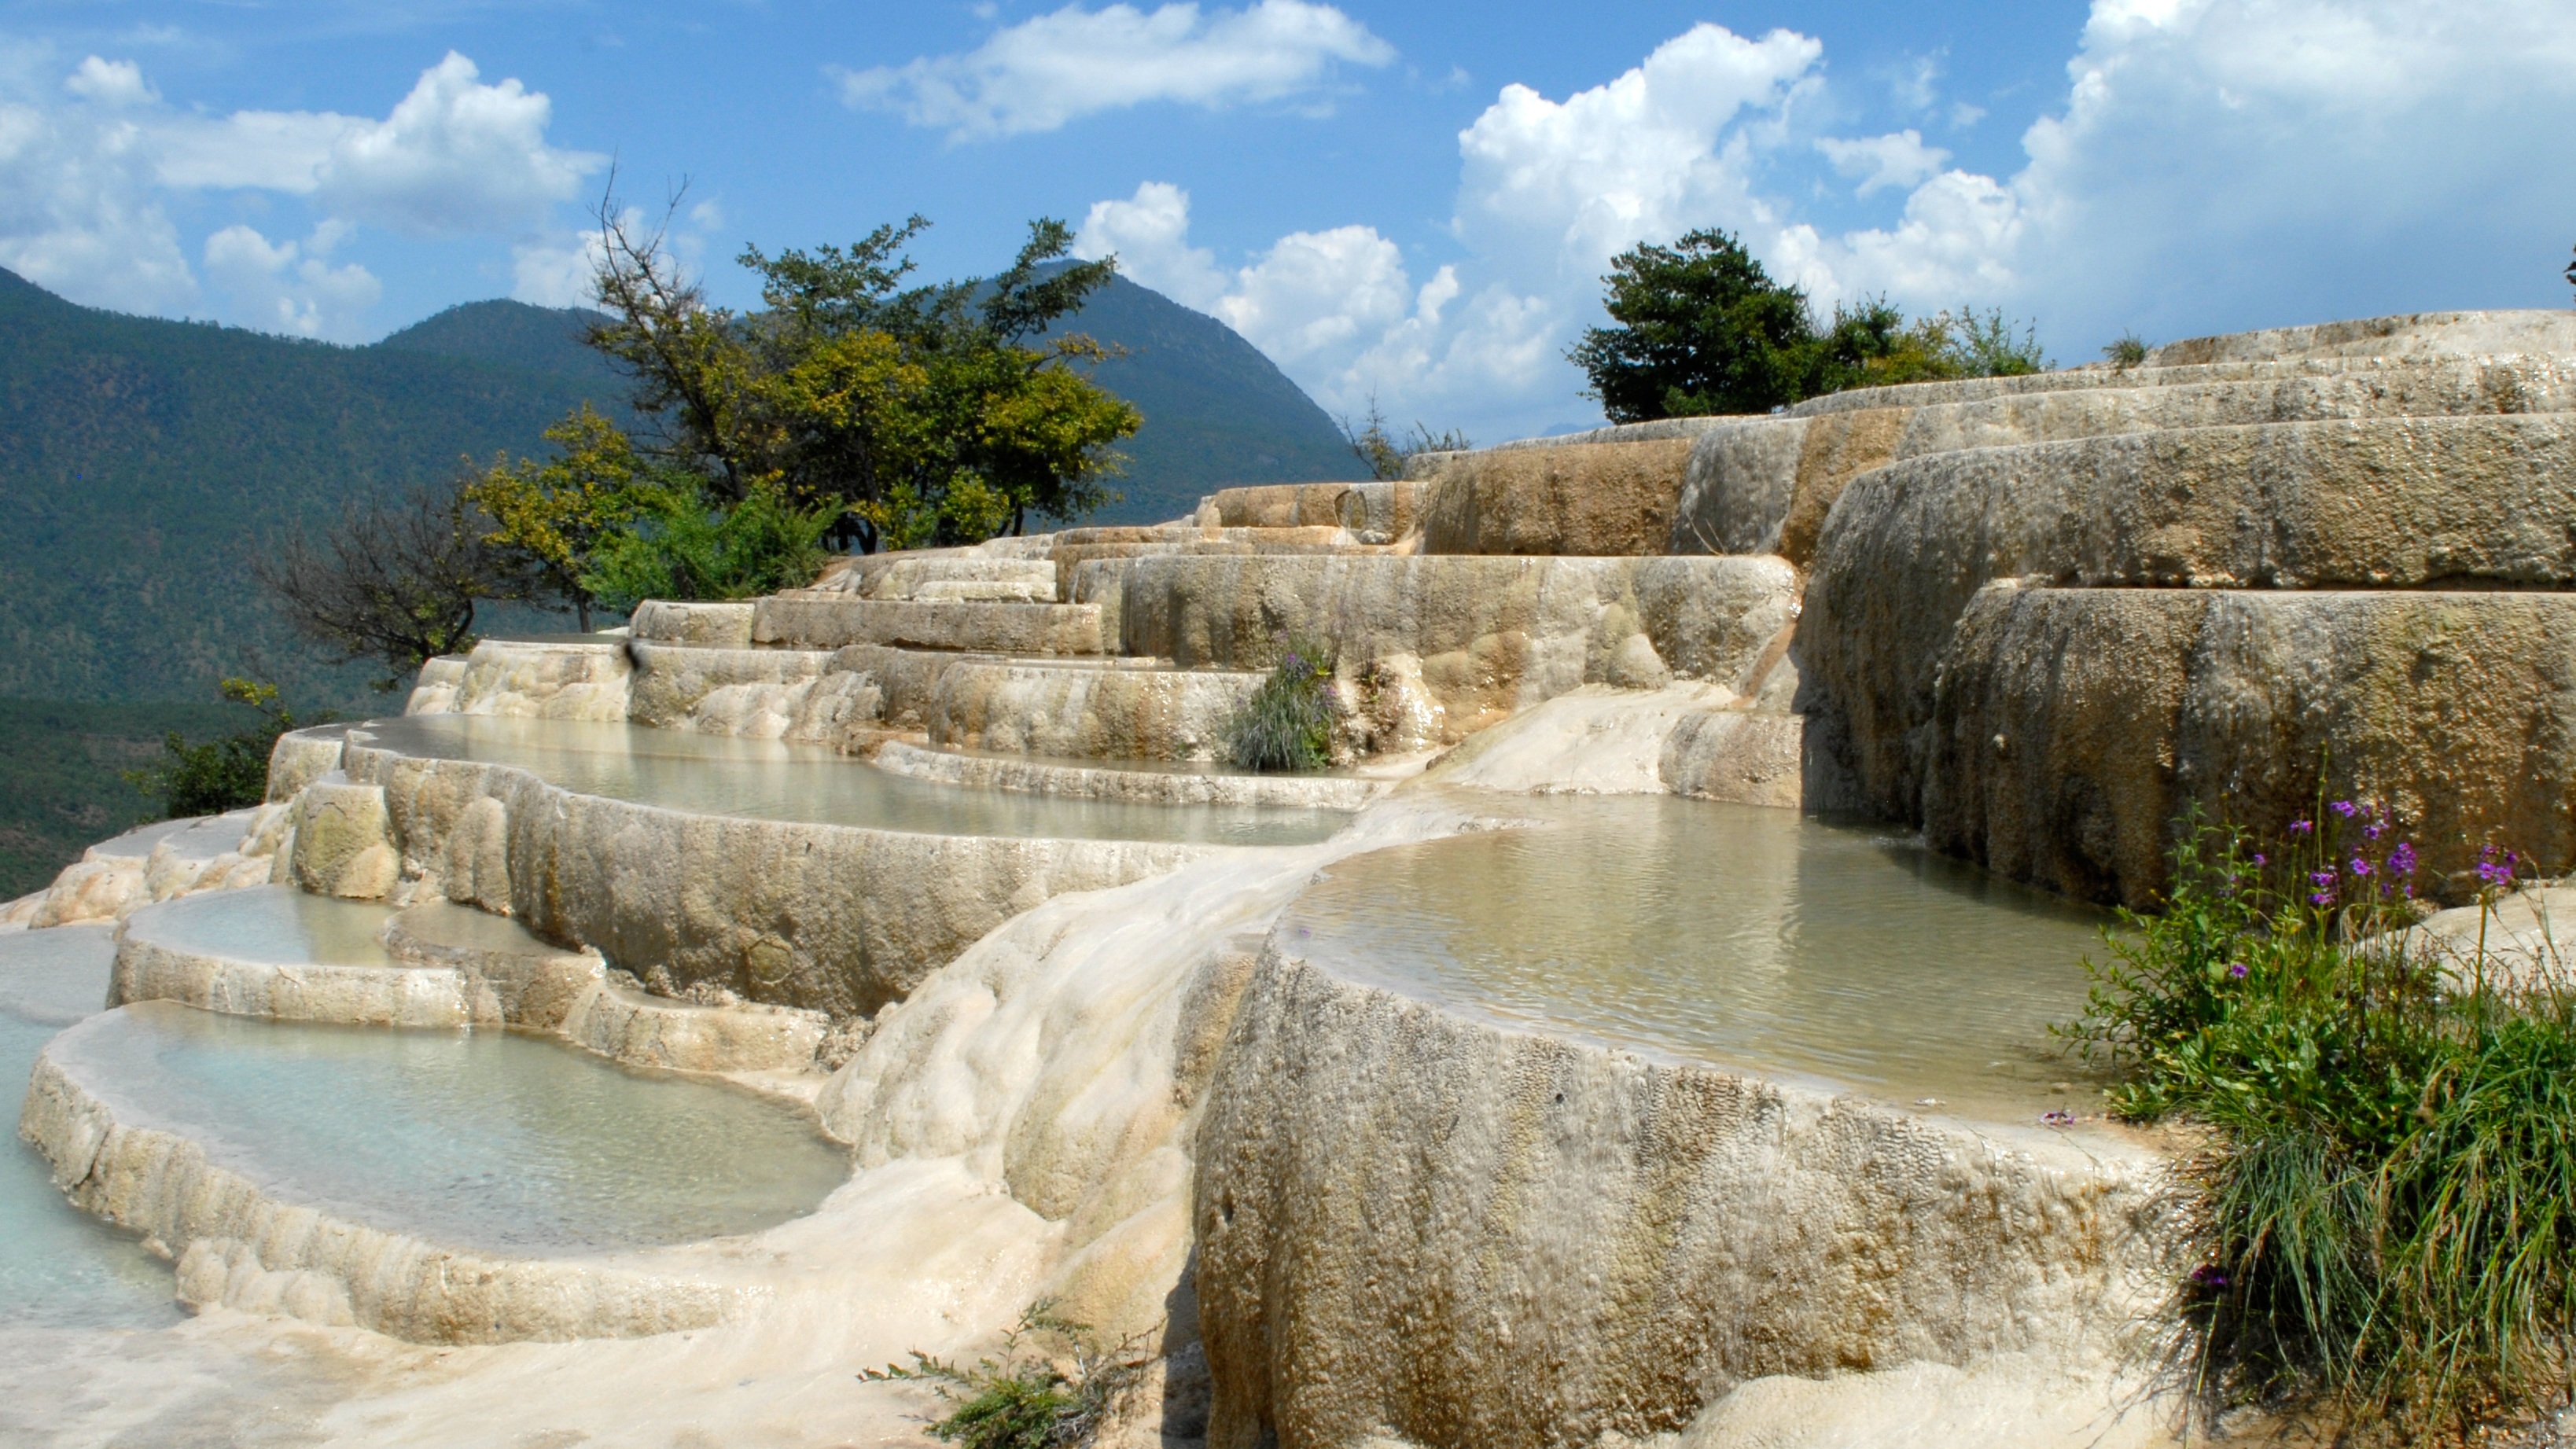
landscape, water, rock, cliff, park, reservoir, terrain, cascades, china, water feature, sinter terraces